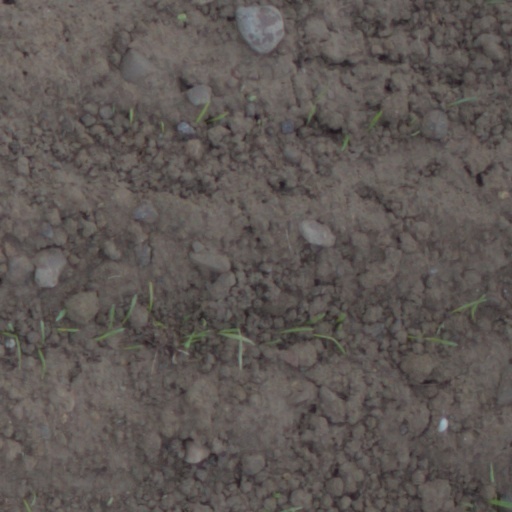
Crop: wheat